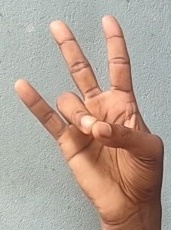
ASL sign: 7